Willard Greenfield Farmstead

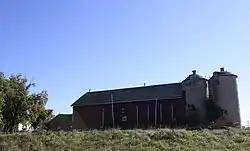
Willard Greenfield Farmstead

The Willard Greenfield Farmstead is located in Burnett, Wisconsin.